Hugo Municipal Pool

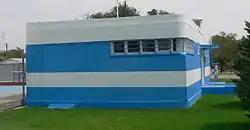

The Hugo Municipal Pool, in Hugo, Colorado, was built during 1936–38. It is located at the junction of US 287 and 6th Ave. Its building was designed by Lloyd E. Heggenberger and built by the Works Progress Administration in what has come to be known as WPA Moderne style. It was listed on the National Register of Historic Places in 2008.